Gwalior Fort

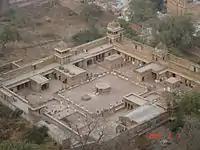
Gujari Mahal.

The fort and its premises are well maintained and house many historic monuments including palaces, temples and water tanks. There are also a number of palaces ("mahal") including the Man mandir palace, the Gujari mahal, the Jahangir palace, the Karan palace, the Vikram mahal and the Shah Jahan palace.